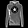
Label: Pullover